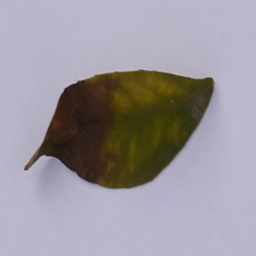
Plant part: leaf
Disease: black_spot